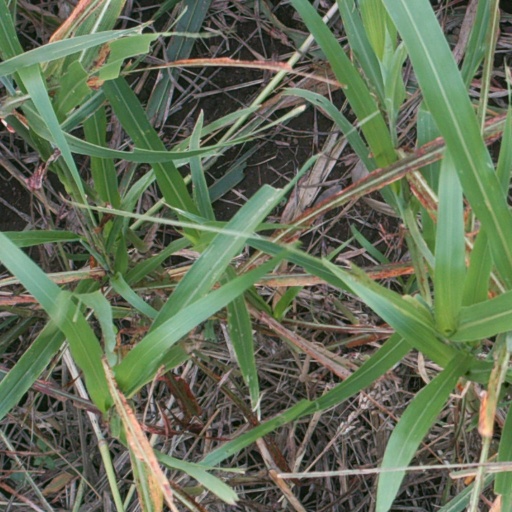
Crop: sorghum